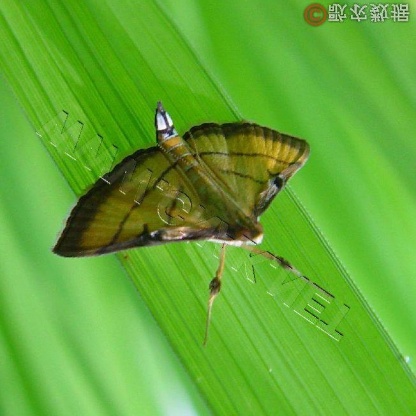
Nhãn: Sâu cuốn lá nhỏ ( Rice leaf folder)